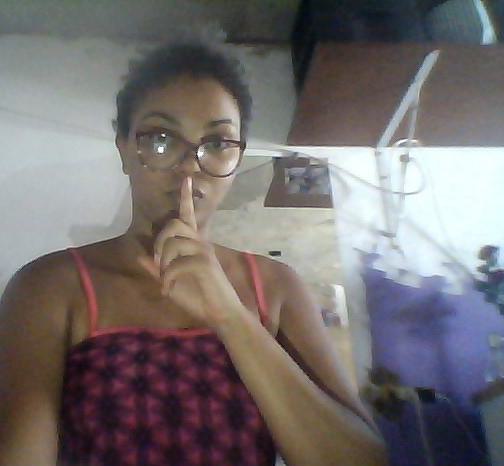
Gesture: mute